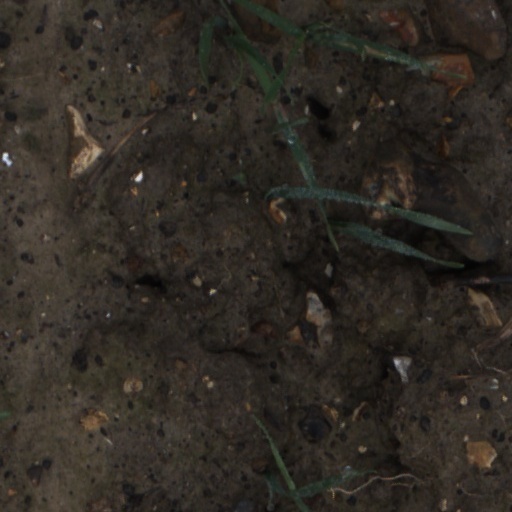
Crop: wheat